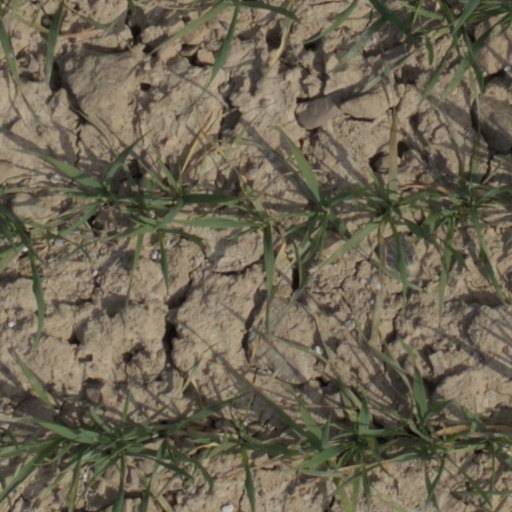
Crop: wheat